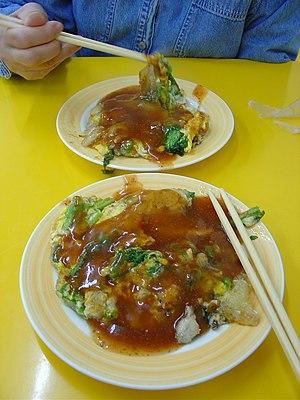
L'omelette aux huîtres est un plat chinois connu à Taiwan, au Fujian, et dans de nombreuses régions d'Asie pour son goût savoureux. Il existe de nombreuses variantes de ce plat à travers le sud de la Chine, mais celles-ci peuvent fortement différer en goût et en apparence de la version originale de Taïwan. L'omelette aux huîtres est le plat favori des marchés de nuit de Taïwan, et a été constamment classée comme un des meilleurs plats de Taïwan par beaucoup d'étrangers. Elle est aussi populaire dans les régions ayant subi une influence de Chaozhou et du Fujian comme au Guangdong, à Hong Kong, en Malaisie, à Singapour, aux Philippines et en Thaïlande.